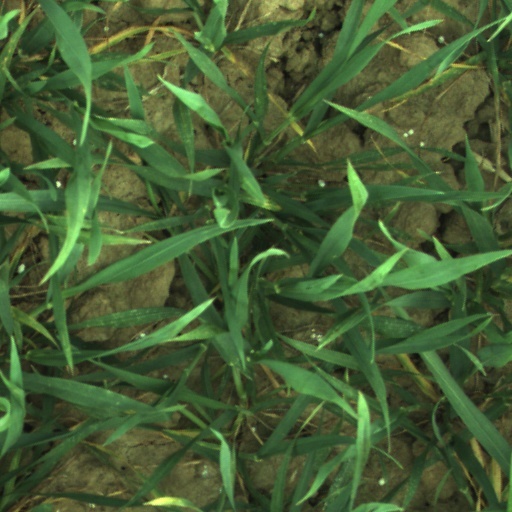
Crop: wheat